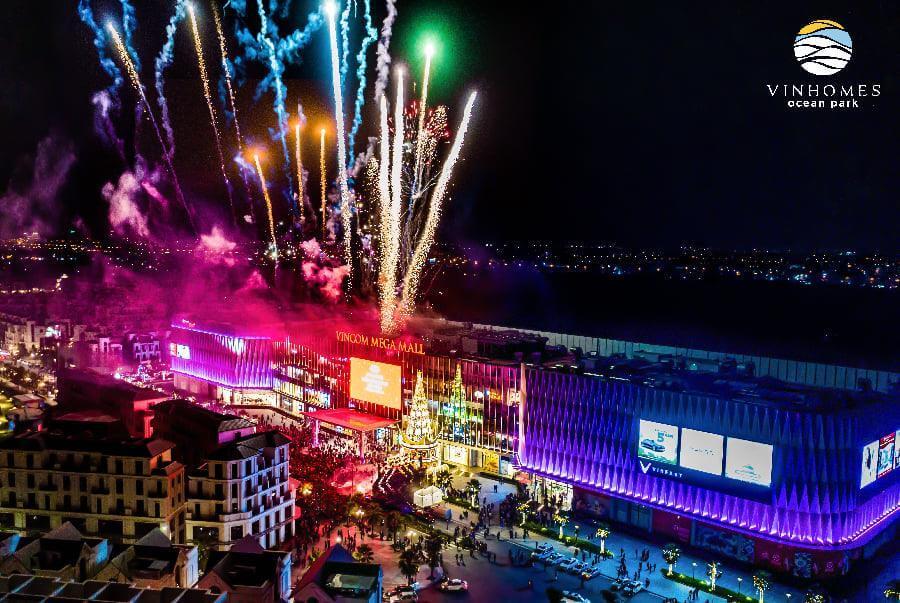
đang có bắn pháo hoa ở phía trước một toà nhà